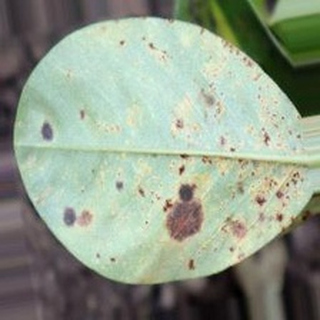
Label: groundnut_rust